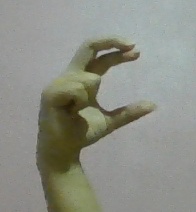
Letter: thal